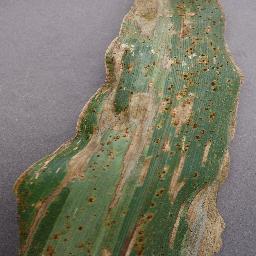
Label: Corn_(Maize)___Gray_Leaf_Spot_(Cercospora)